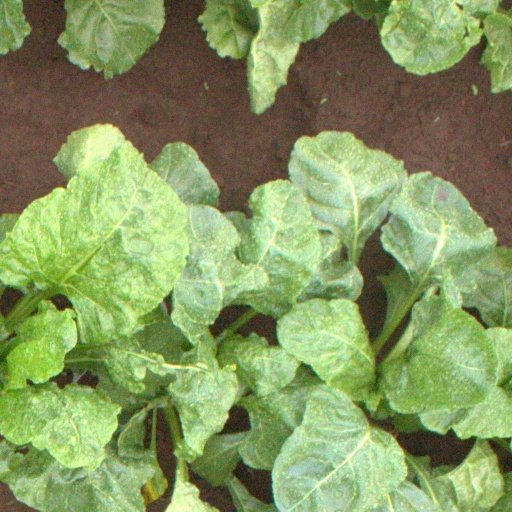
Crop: sugar beet